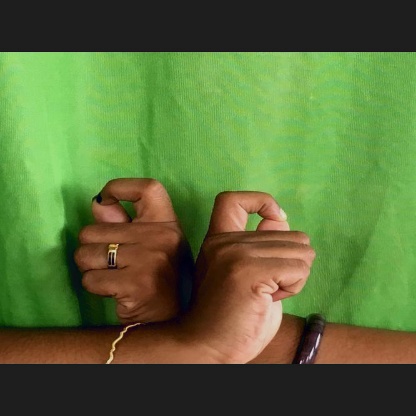
Mudra: Berunda